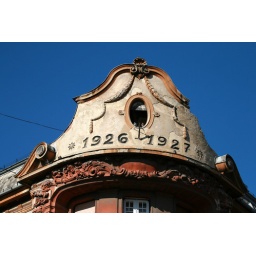
I found 6 pigeons on this corner of a private living building roof on Anna street in Debrecen.